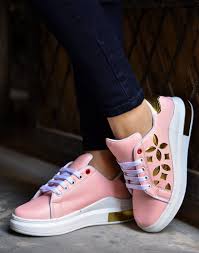
Label: Sneaker